Watch Tower Bible and Tract Society of Pennsylvania

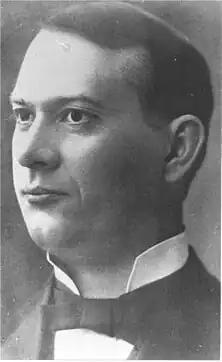
Joseph Franklin Rutherford, president of the Watch Tower Society (1917–1942)

Russell died on October 31, 1916, in Pampa, Texas, during a cross-country preaching trip. On January 6, 1917, board member and Watch Tower Society legal counsel Joseph Franklin Rutherford, aged 47, was elected president of the society, unopposed, at the Pittsburgh convention. Under his presidency, the role of the Watch Tower Society underwent a major change. By-laws passed by both the Pittsburgh convention and the board of directors stated that the president would be the executive officer and general manager of the society, giving him full charge of its affairs worldwide.